Edward Robert Hughes

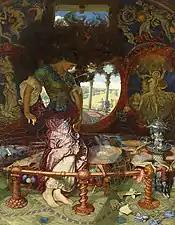

In addition to being an artist himself, E. R. Hughes was also a studio assistant to the elder artist and Pre-Raphaelite Brotherhood founding member William Holman Hunt. In later life Hunt suffered from glaucoma, and Hughes made a substantial contribution to a number of Hunt's paintings. Two of the paintings that Hughes worked on with Hunt were "The Light of the World," which is displayed in St Paul's Cathedral, and "The Lady of Shalott", which is exhibited at the Wadsworth Atheneum.